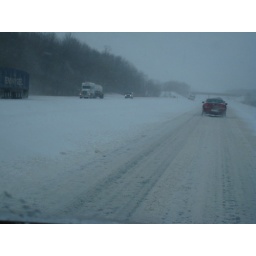
cars and trucks on the side of the road and in ditches during a blizzard